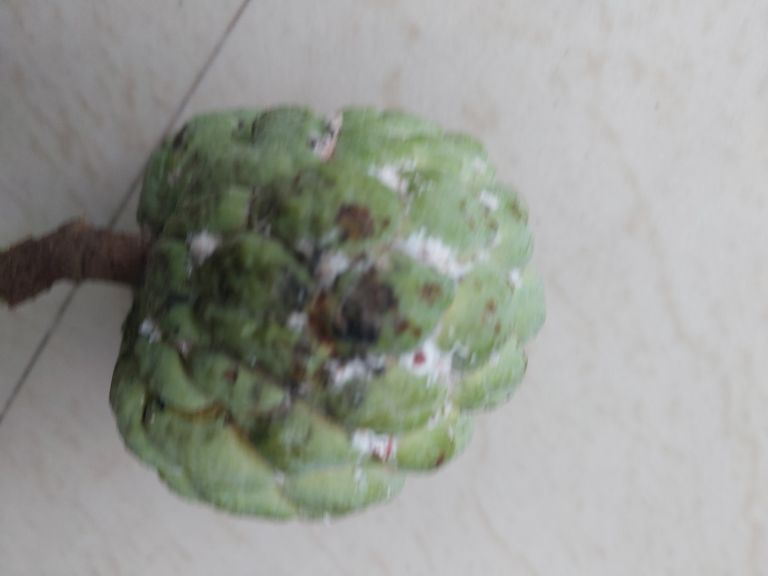
Disease label: Leaf spot on fruit